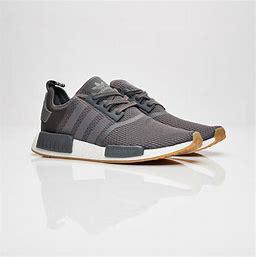
Brand: Adidas
Model: NMD_R1